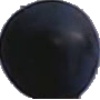
Label: blue_grape